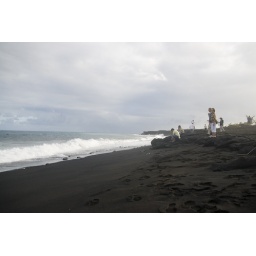
Black sand beach near Kilauea volcano. Volcano National Park, Big Island of Hawaii.